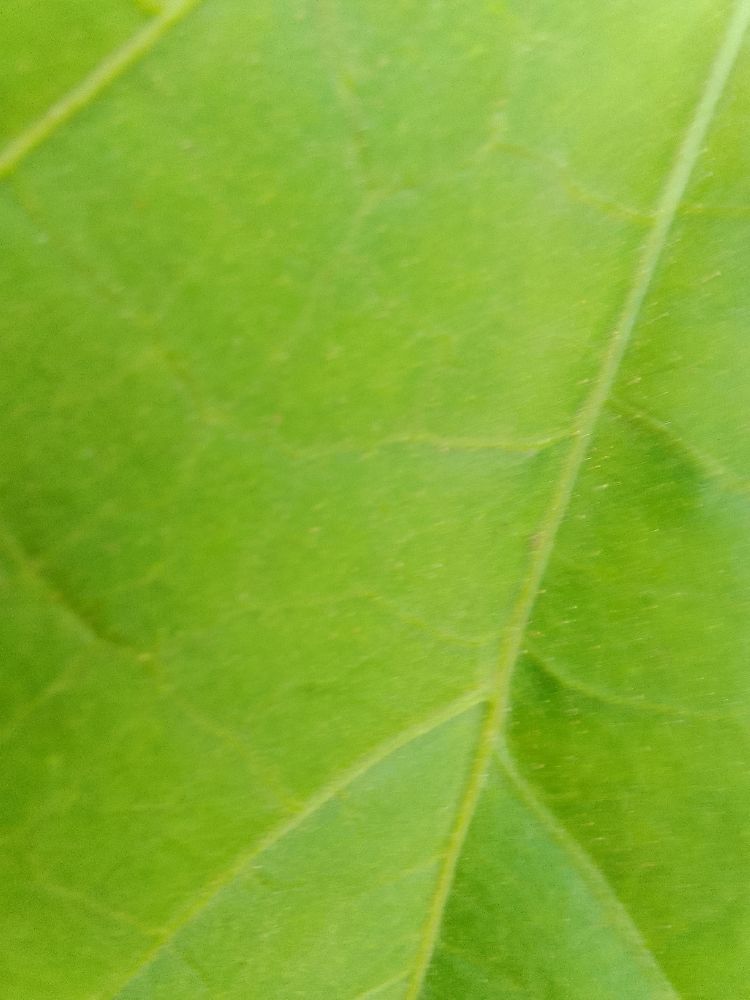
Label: healthy